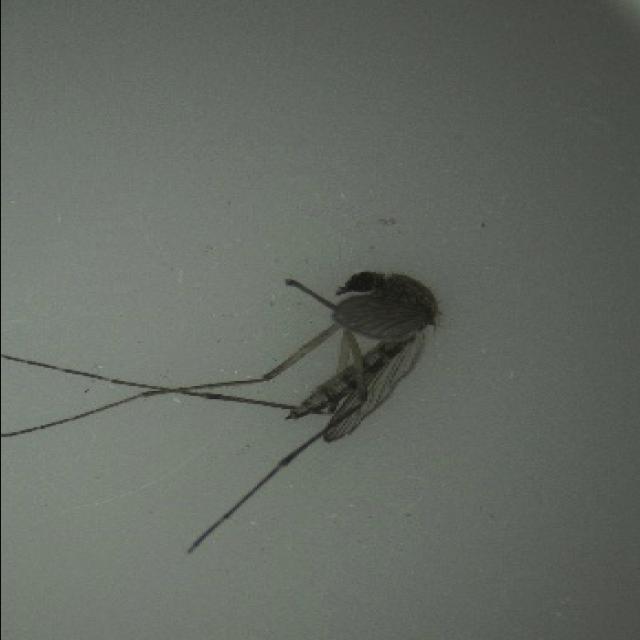
Species: aedes_vexans